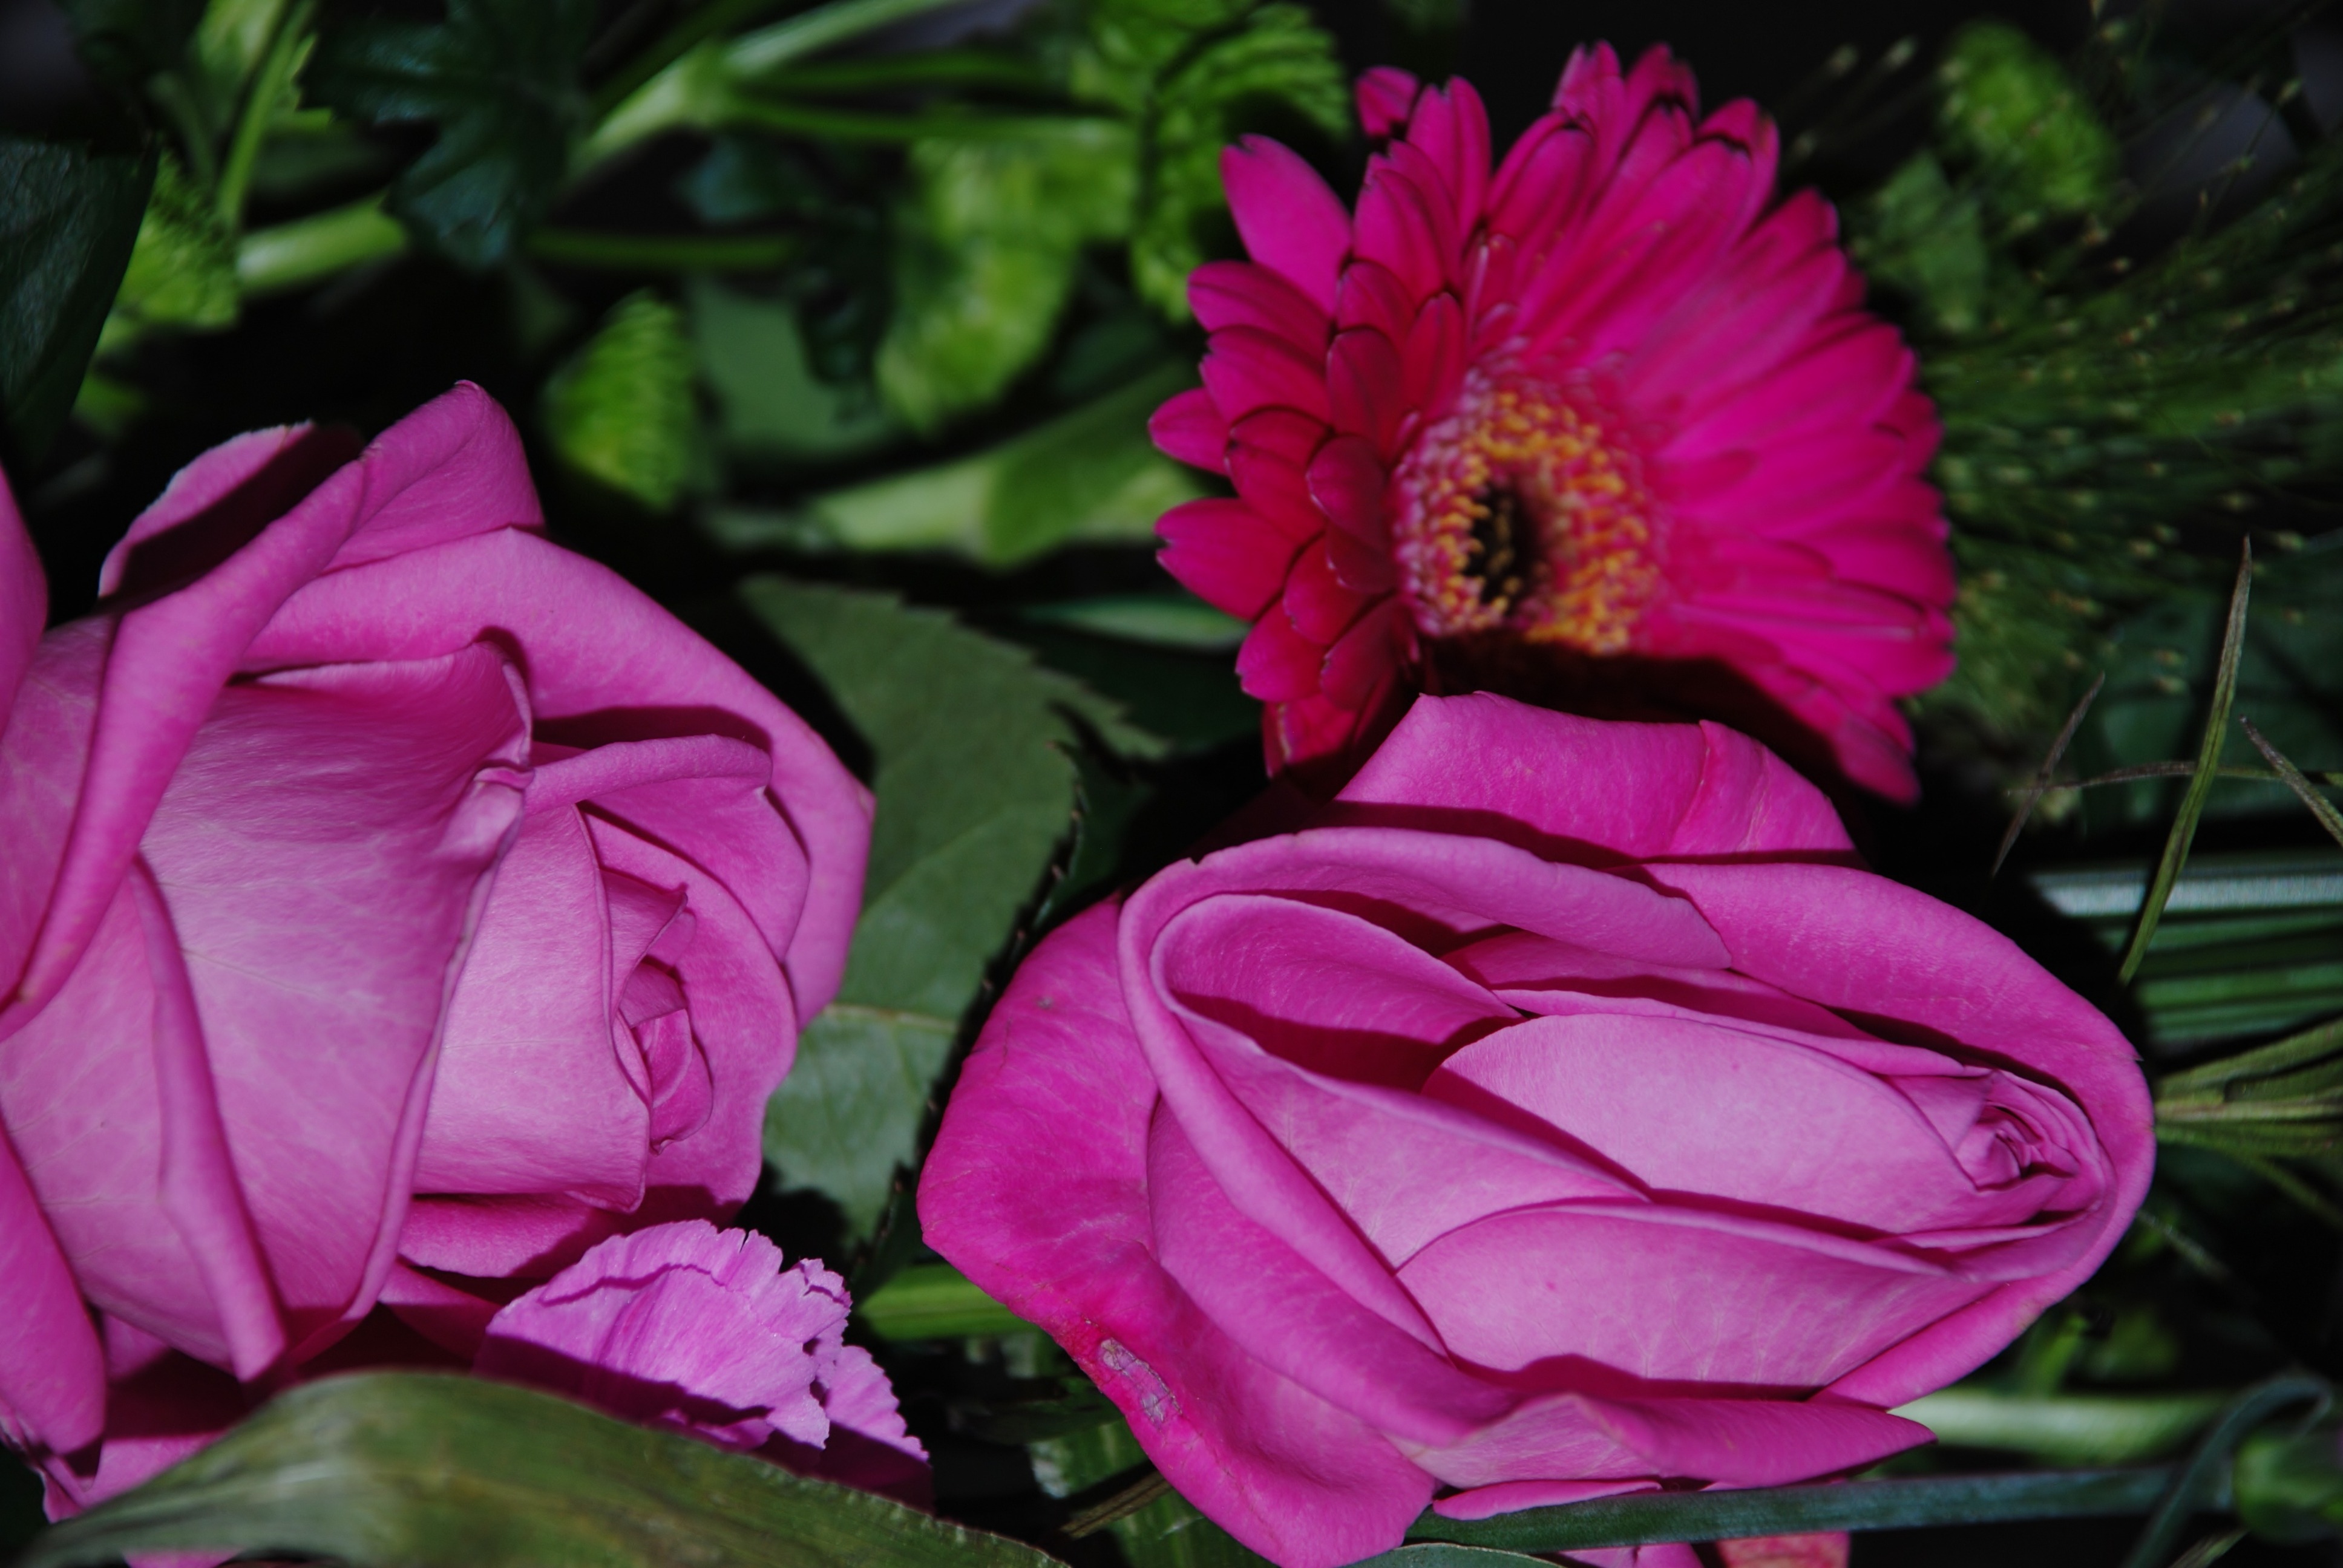
nature, plant, sky, leaf, flower, petal, bloom, summer, rose, pink, flora, flowers, flowering plant, garden roses, rose family, annual plant, land plant, rosa centifolia